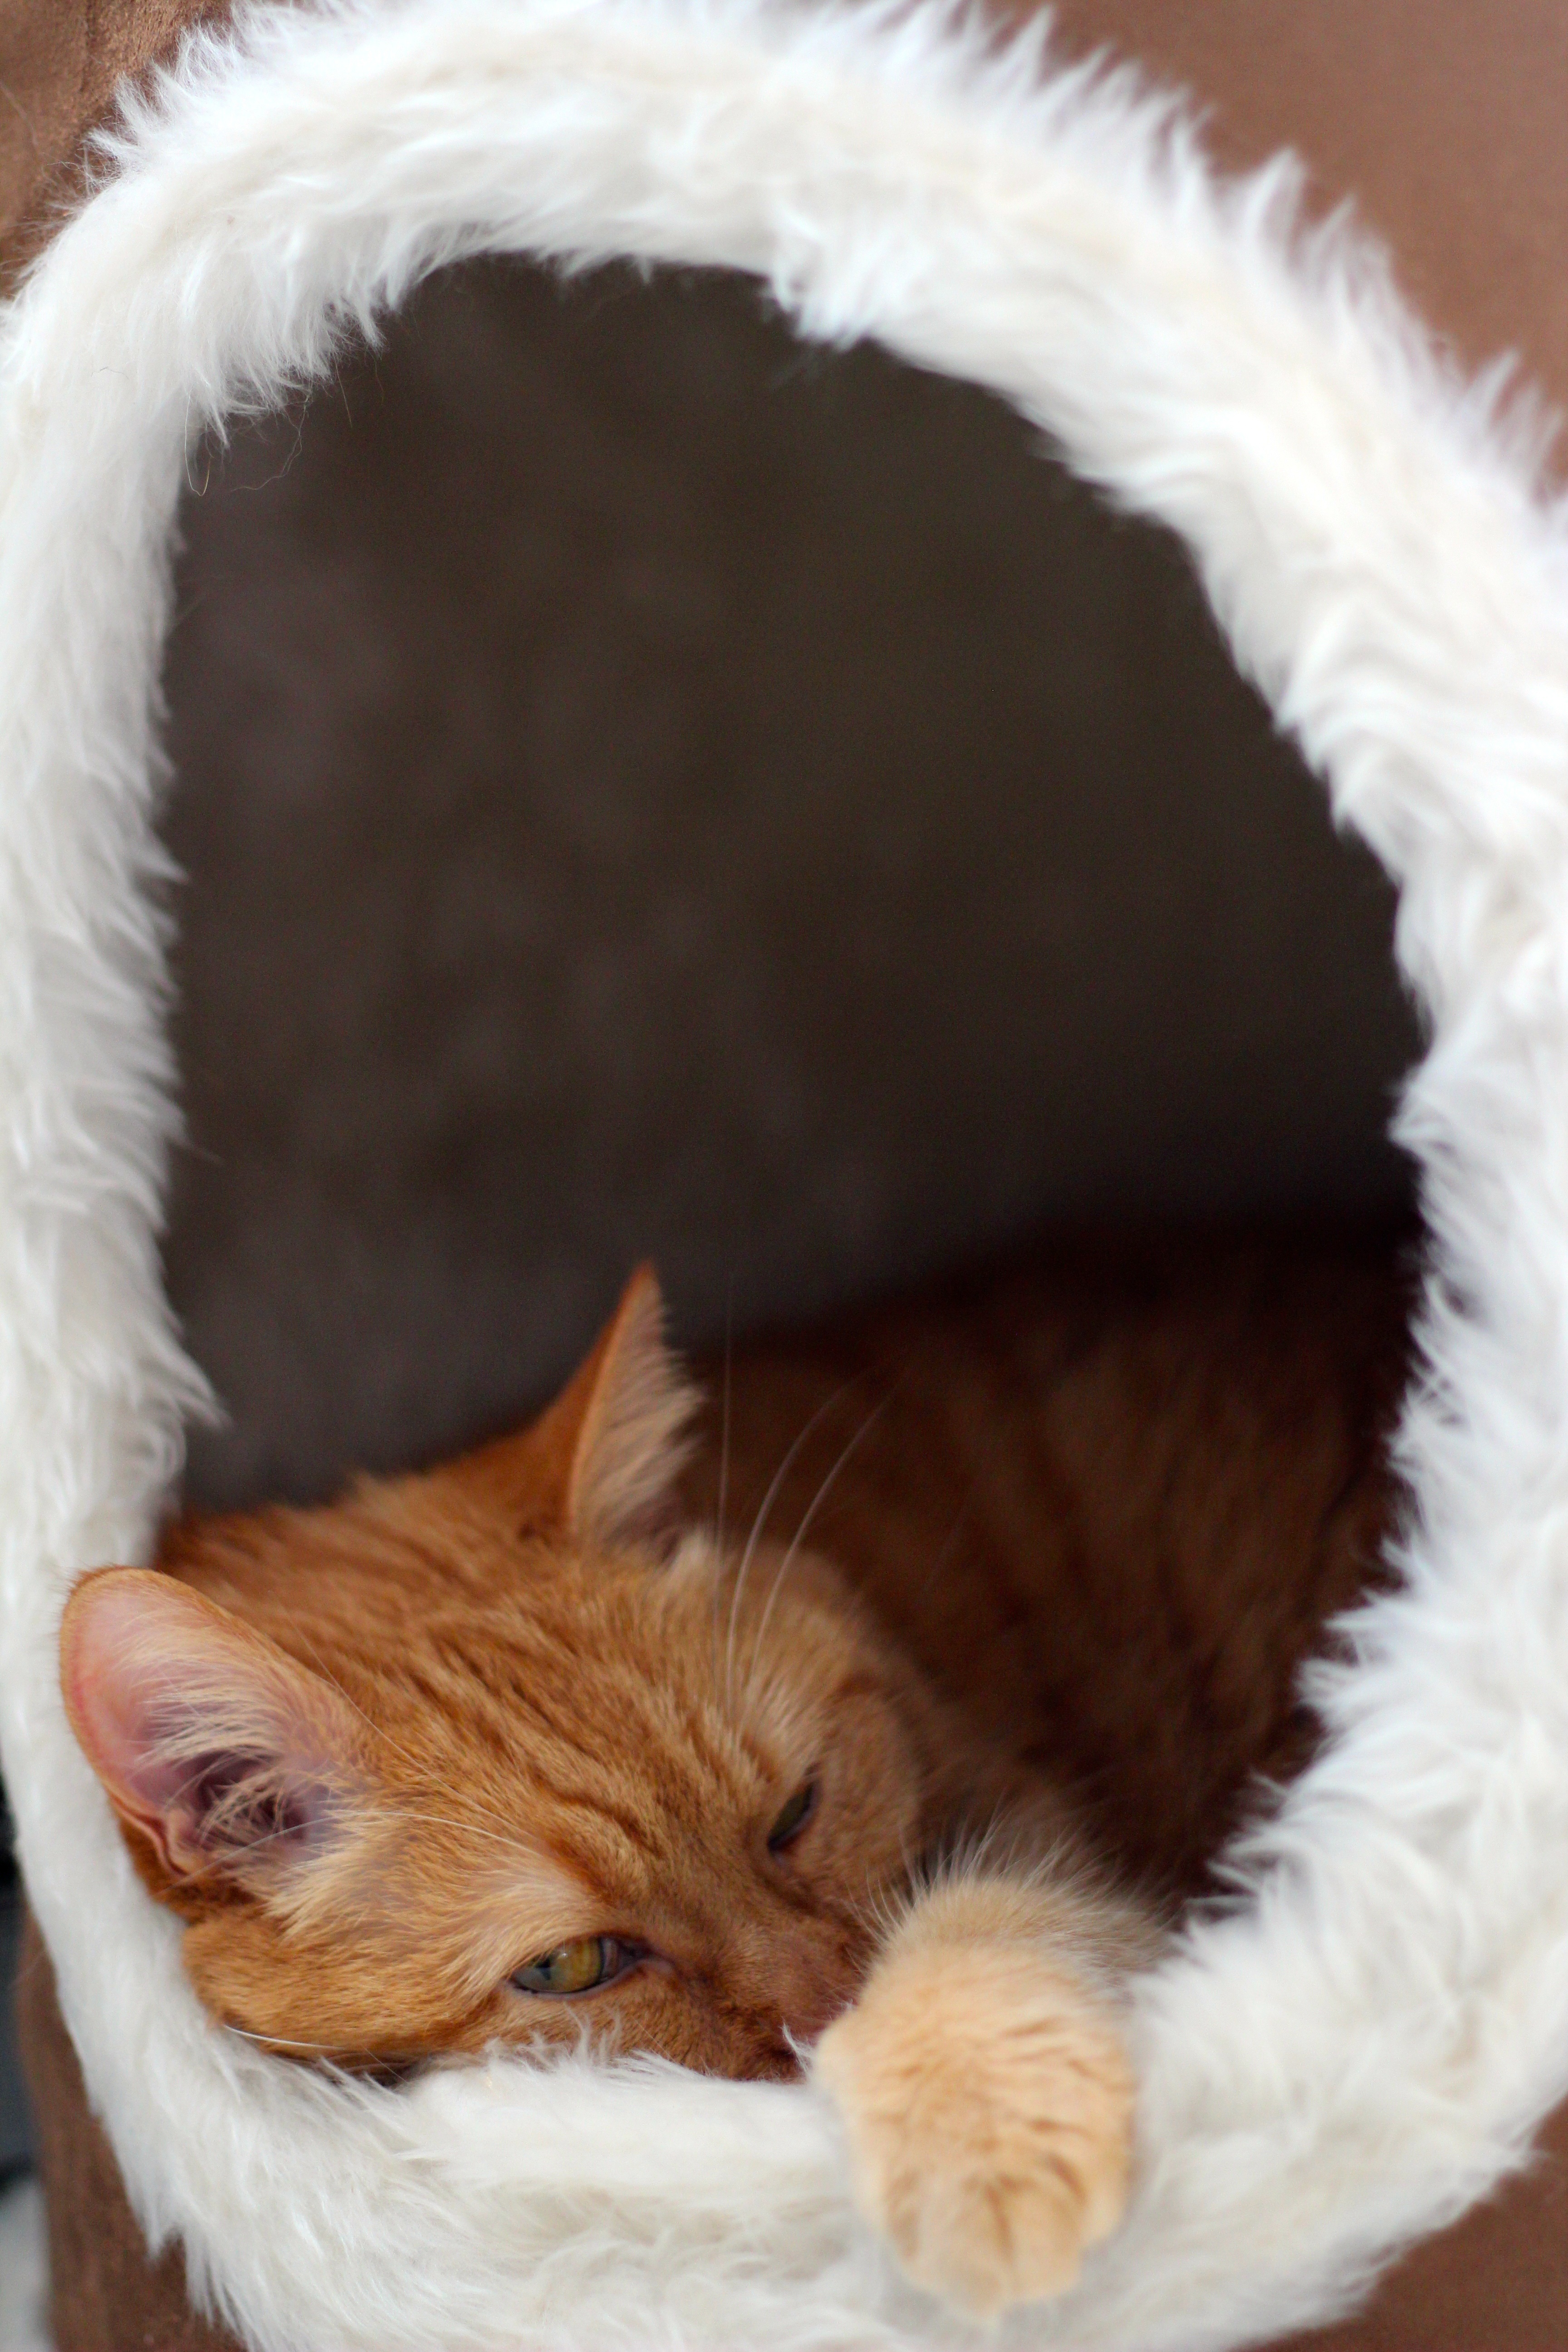
fur, kitten, cat, mammal, pets, adidas, mieze, domestic cat, small to medium sized cats, cat like mammal